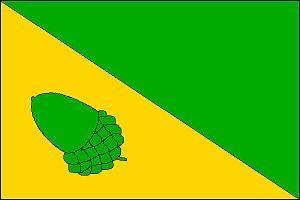
Zborovice est une commune du district de Kroměříž, dans la région de Zlín, en République tchèque. Sa population s'élevait à 1 497 habitants en 2018.